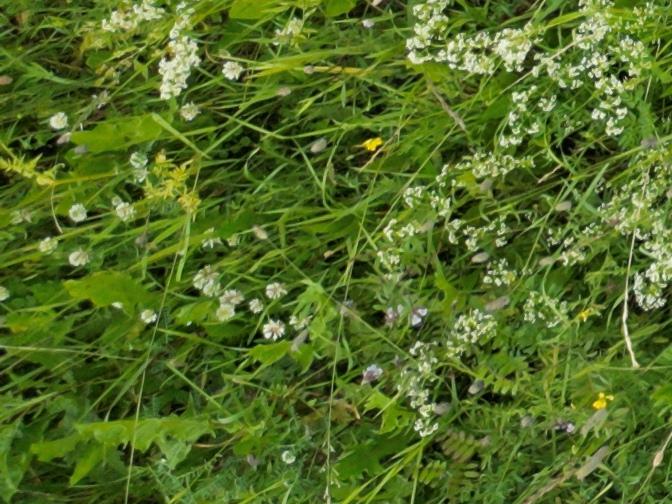
Flowers visible: yarrow flowers, yarrow flowers